List of trails of Montana

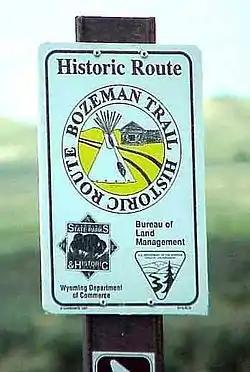
Bozeman Trail marker

There are at least 993 named trails in Montana according to the U.S. Geological Survey, Board of Geographic Names. A trail is defined as: "Route for passage from one point to another; does not include roads or highways (jeep trail, path, ski trail)."